Freddo

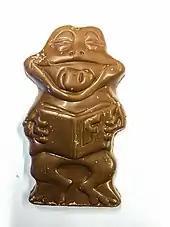
A Dairy Milk Freddo

Freddo bars were introduced to the UK market in 1973, turning over £2 million a year by 1974, before being withdrawn in 1979. They were re-launched in 1994 after 15 years. In the UK, a caramel-filled version is also sold, with a yellow wrapper. This was formerly known as the Taz bar, featuring the Looney Tunes character. They disappeared for several years before returning under the Freddo image.